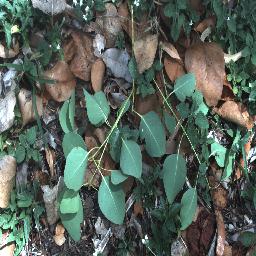
Label: negative